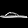
Label: Sandal